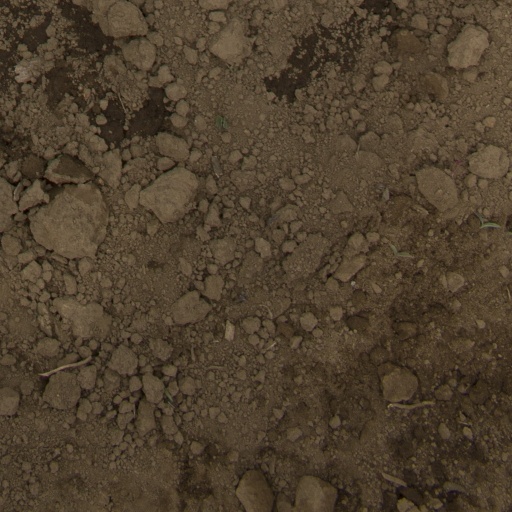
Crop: Jerusalem artichoke